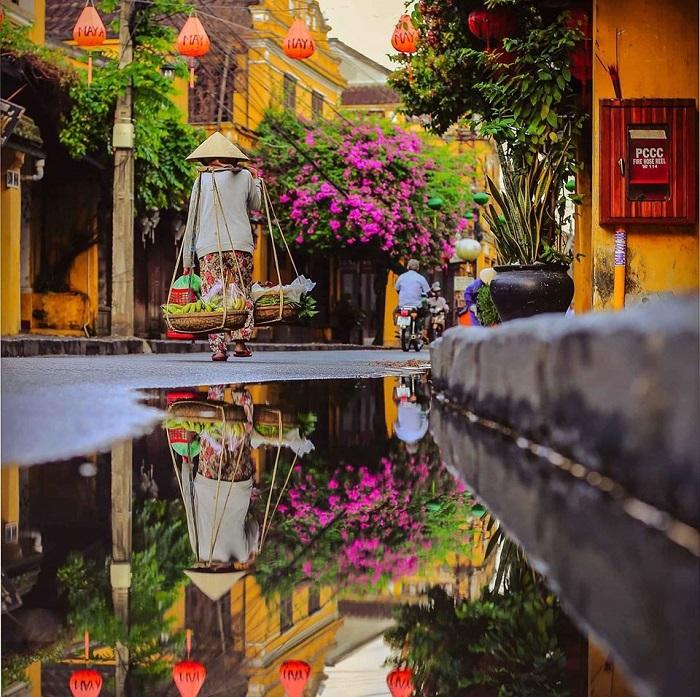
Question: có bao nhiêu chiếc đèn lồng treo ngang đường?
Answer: có năm chiếc đèn lồng treo ngang đường